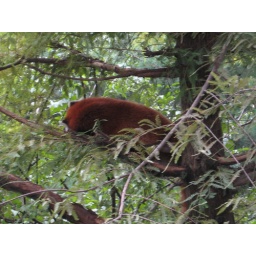
Red panda sleeping in a tree